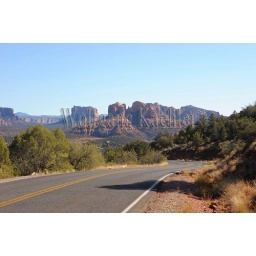
Usa, arizona, sedona, red rock loop road with cathedral rock in background